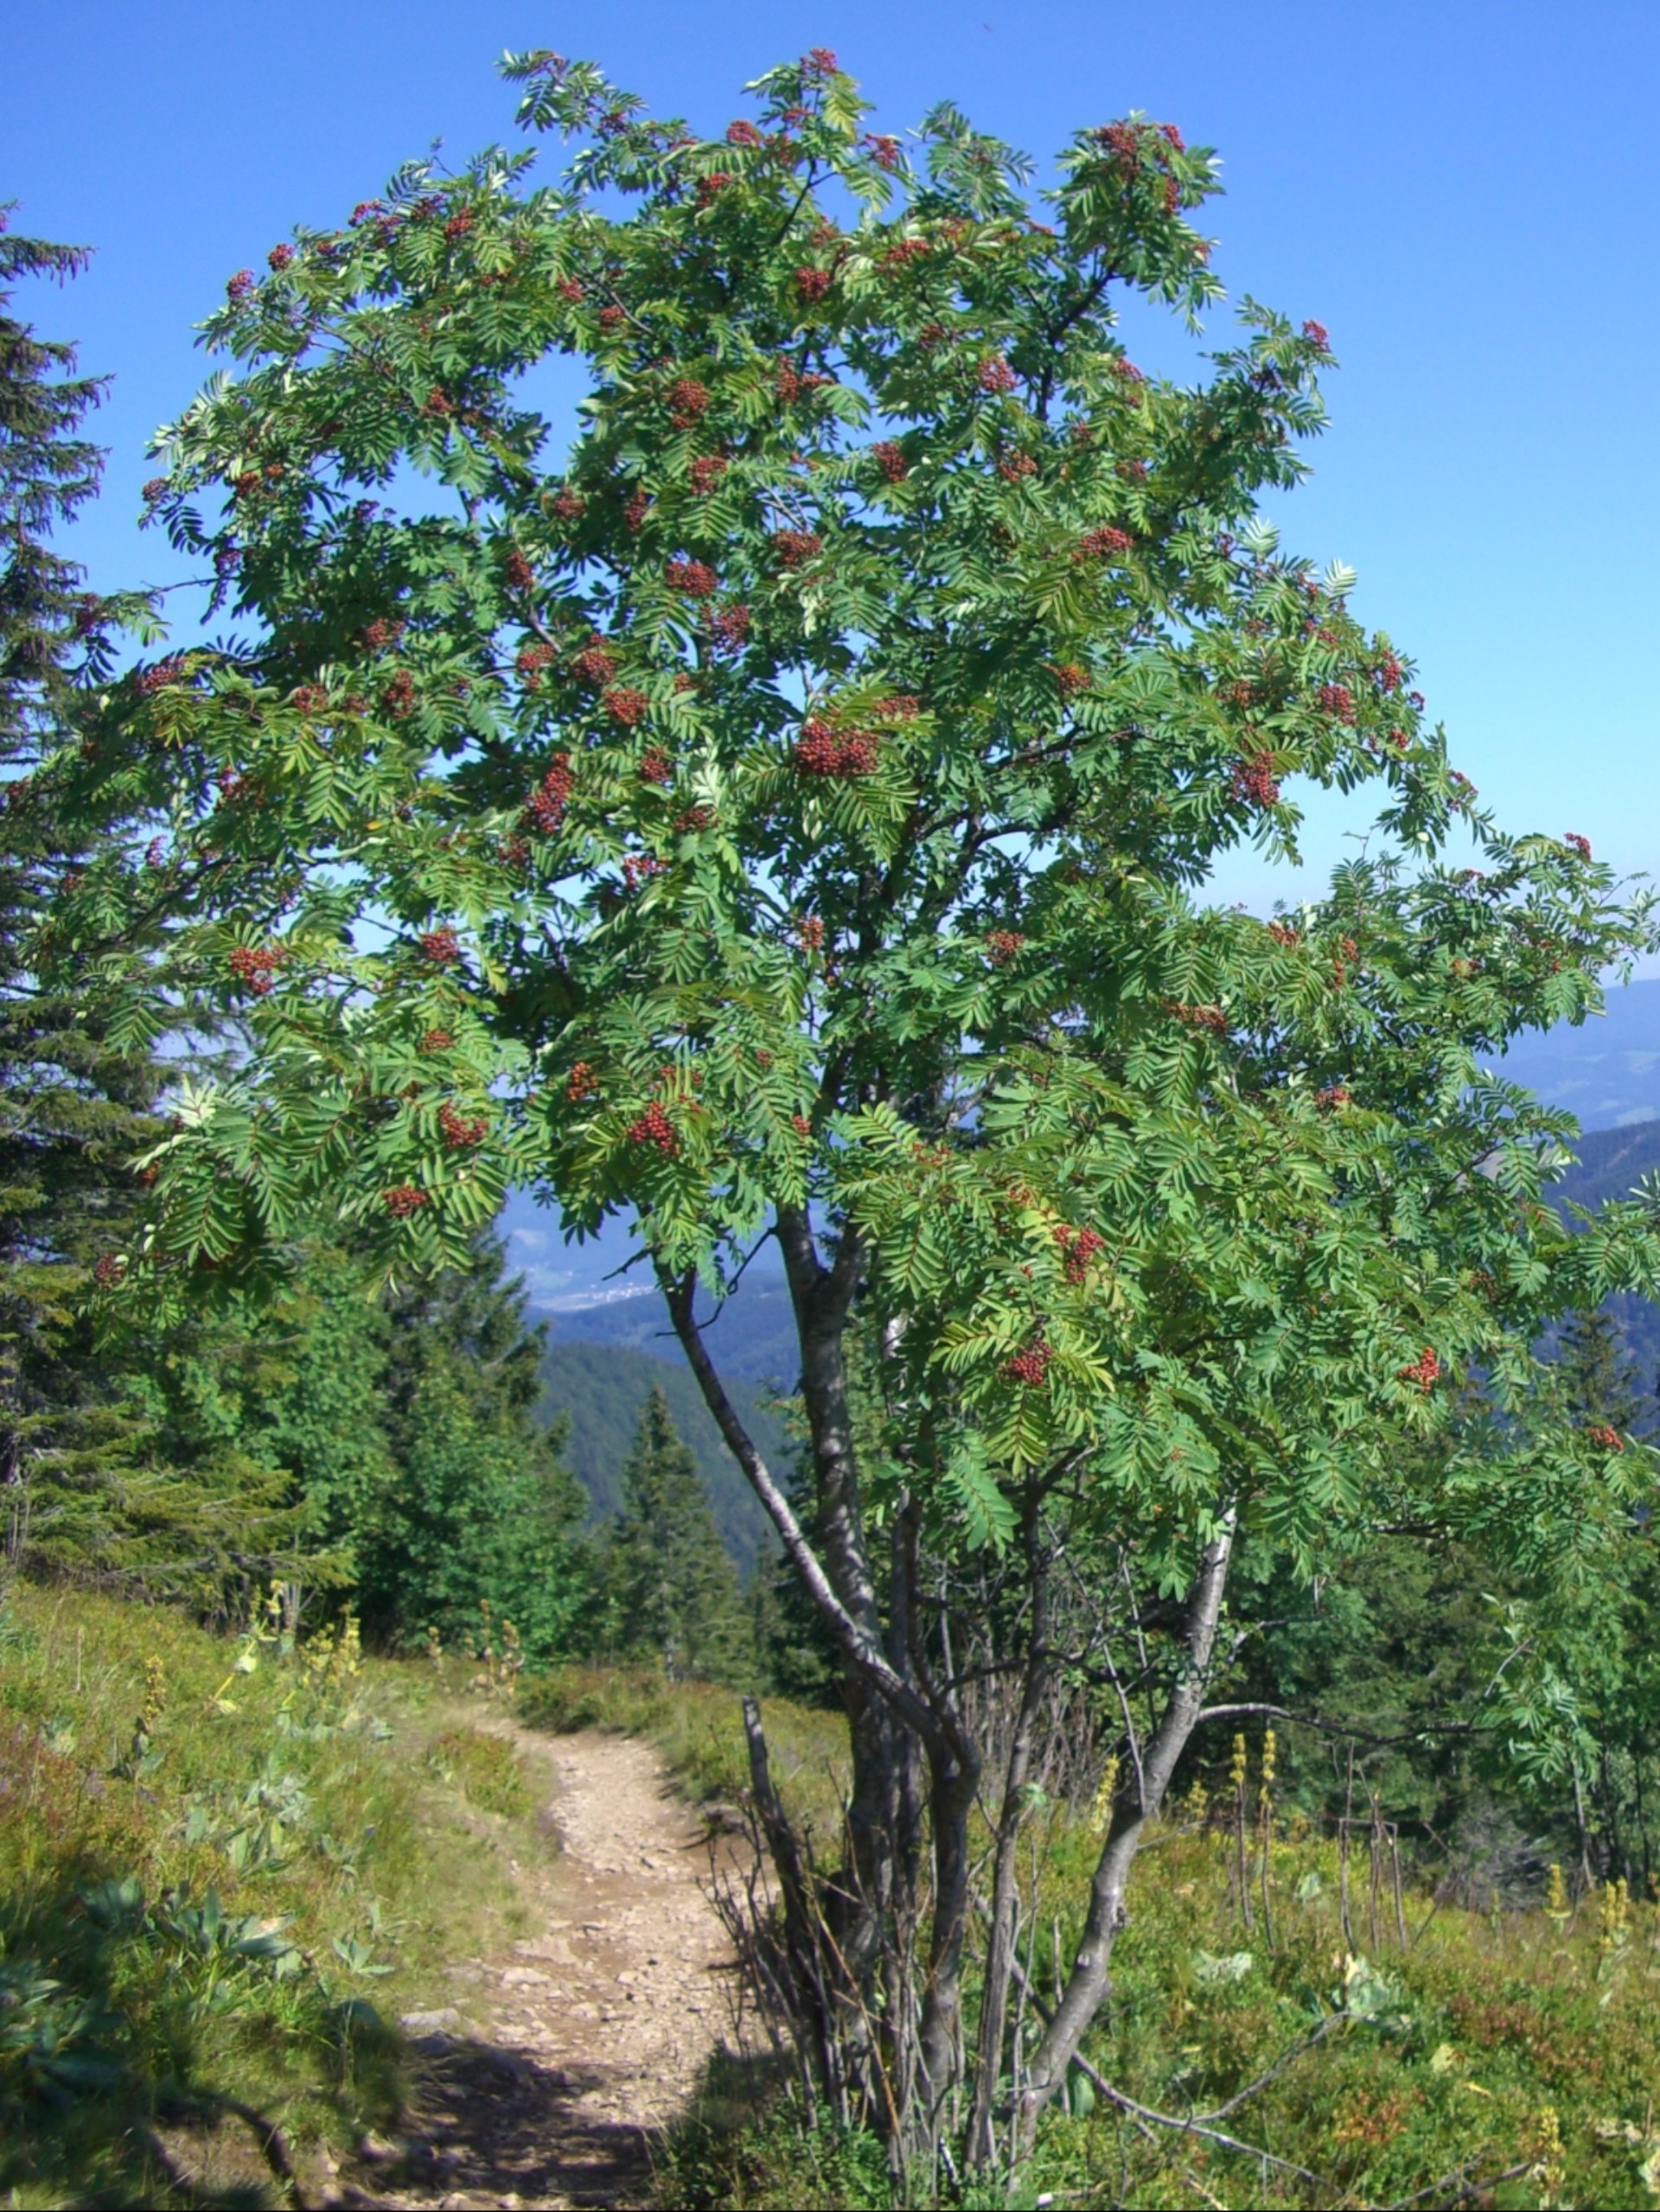
tree, path, plant, sky, trail, leaf, flower, red, produce, evergreen, botany, blue, flora, maple tree, berries, shrub, deciduous, rowan, away, ecosystem, mountain ash, black forest, flowering plant, biome, woody plant, land plant